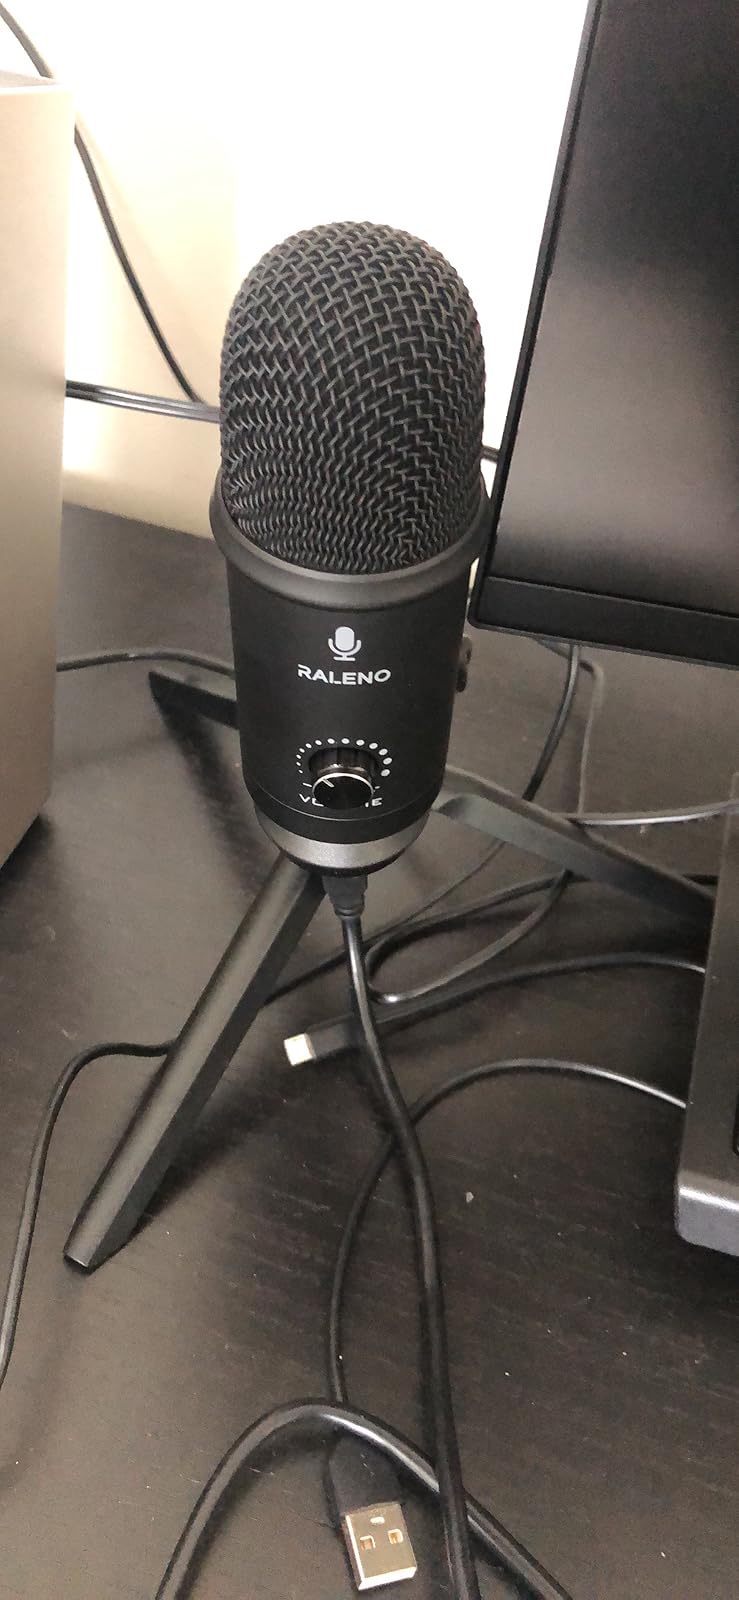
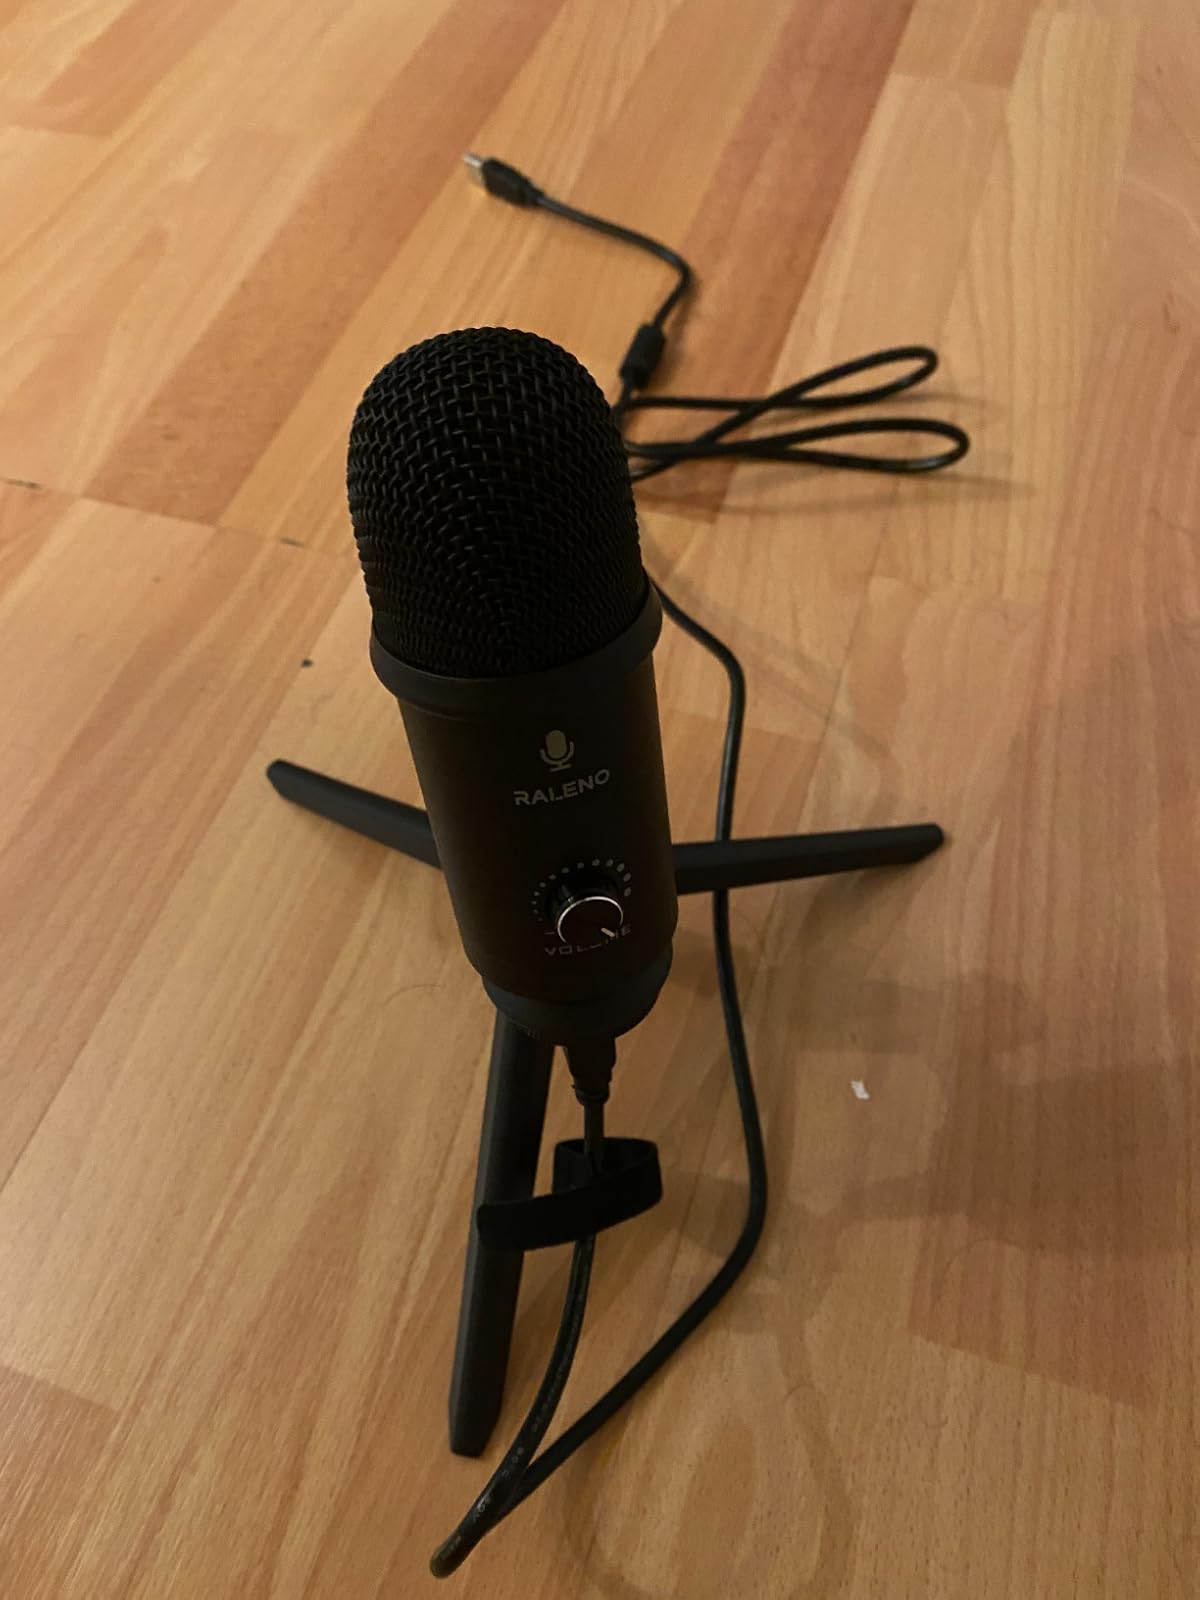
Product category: microphone
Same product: yes